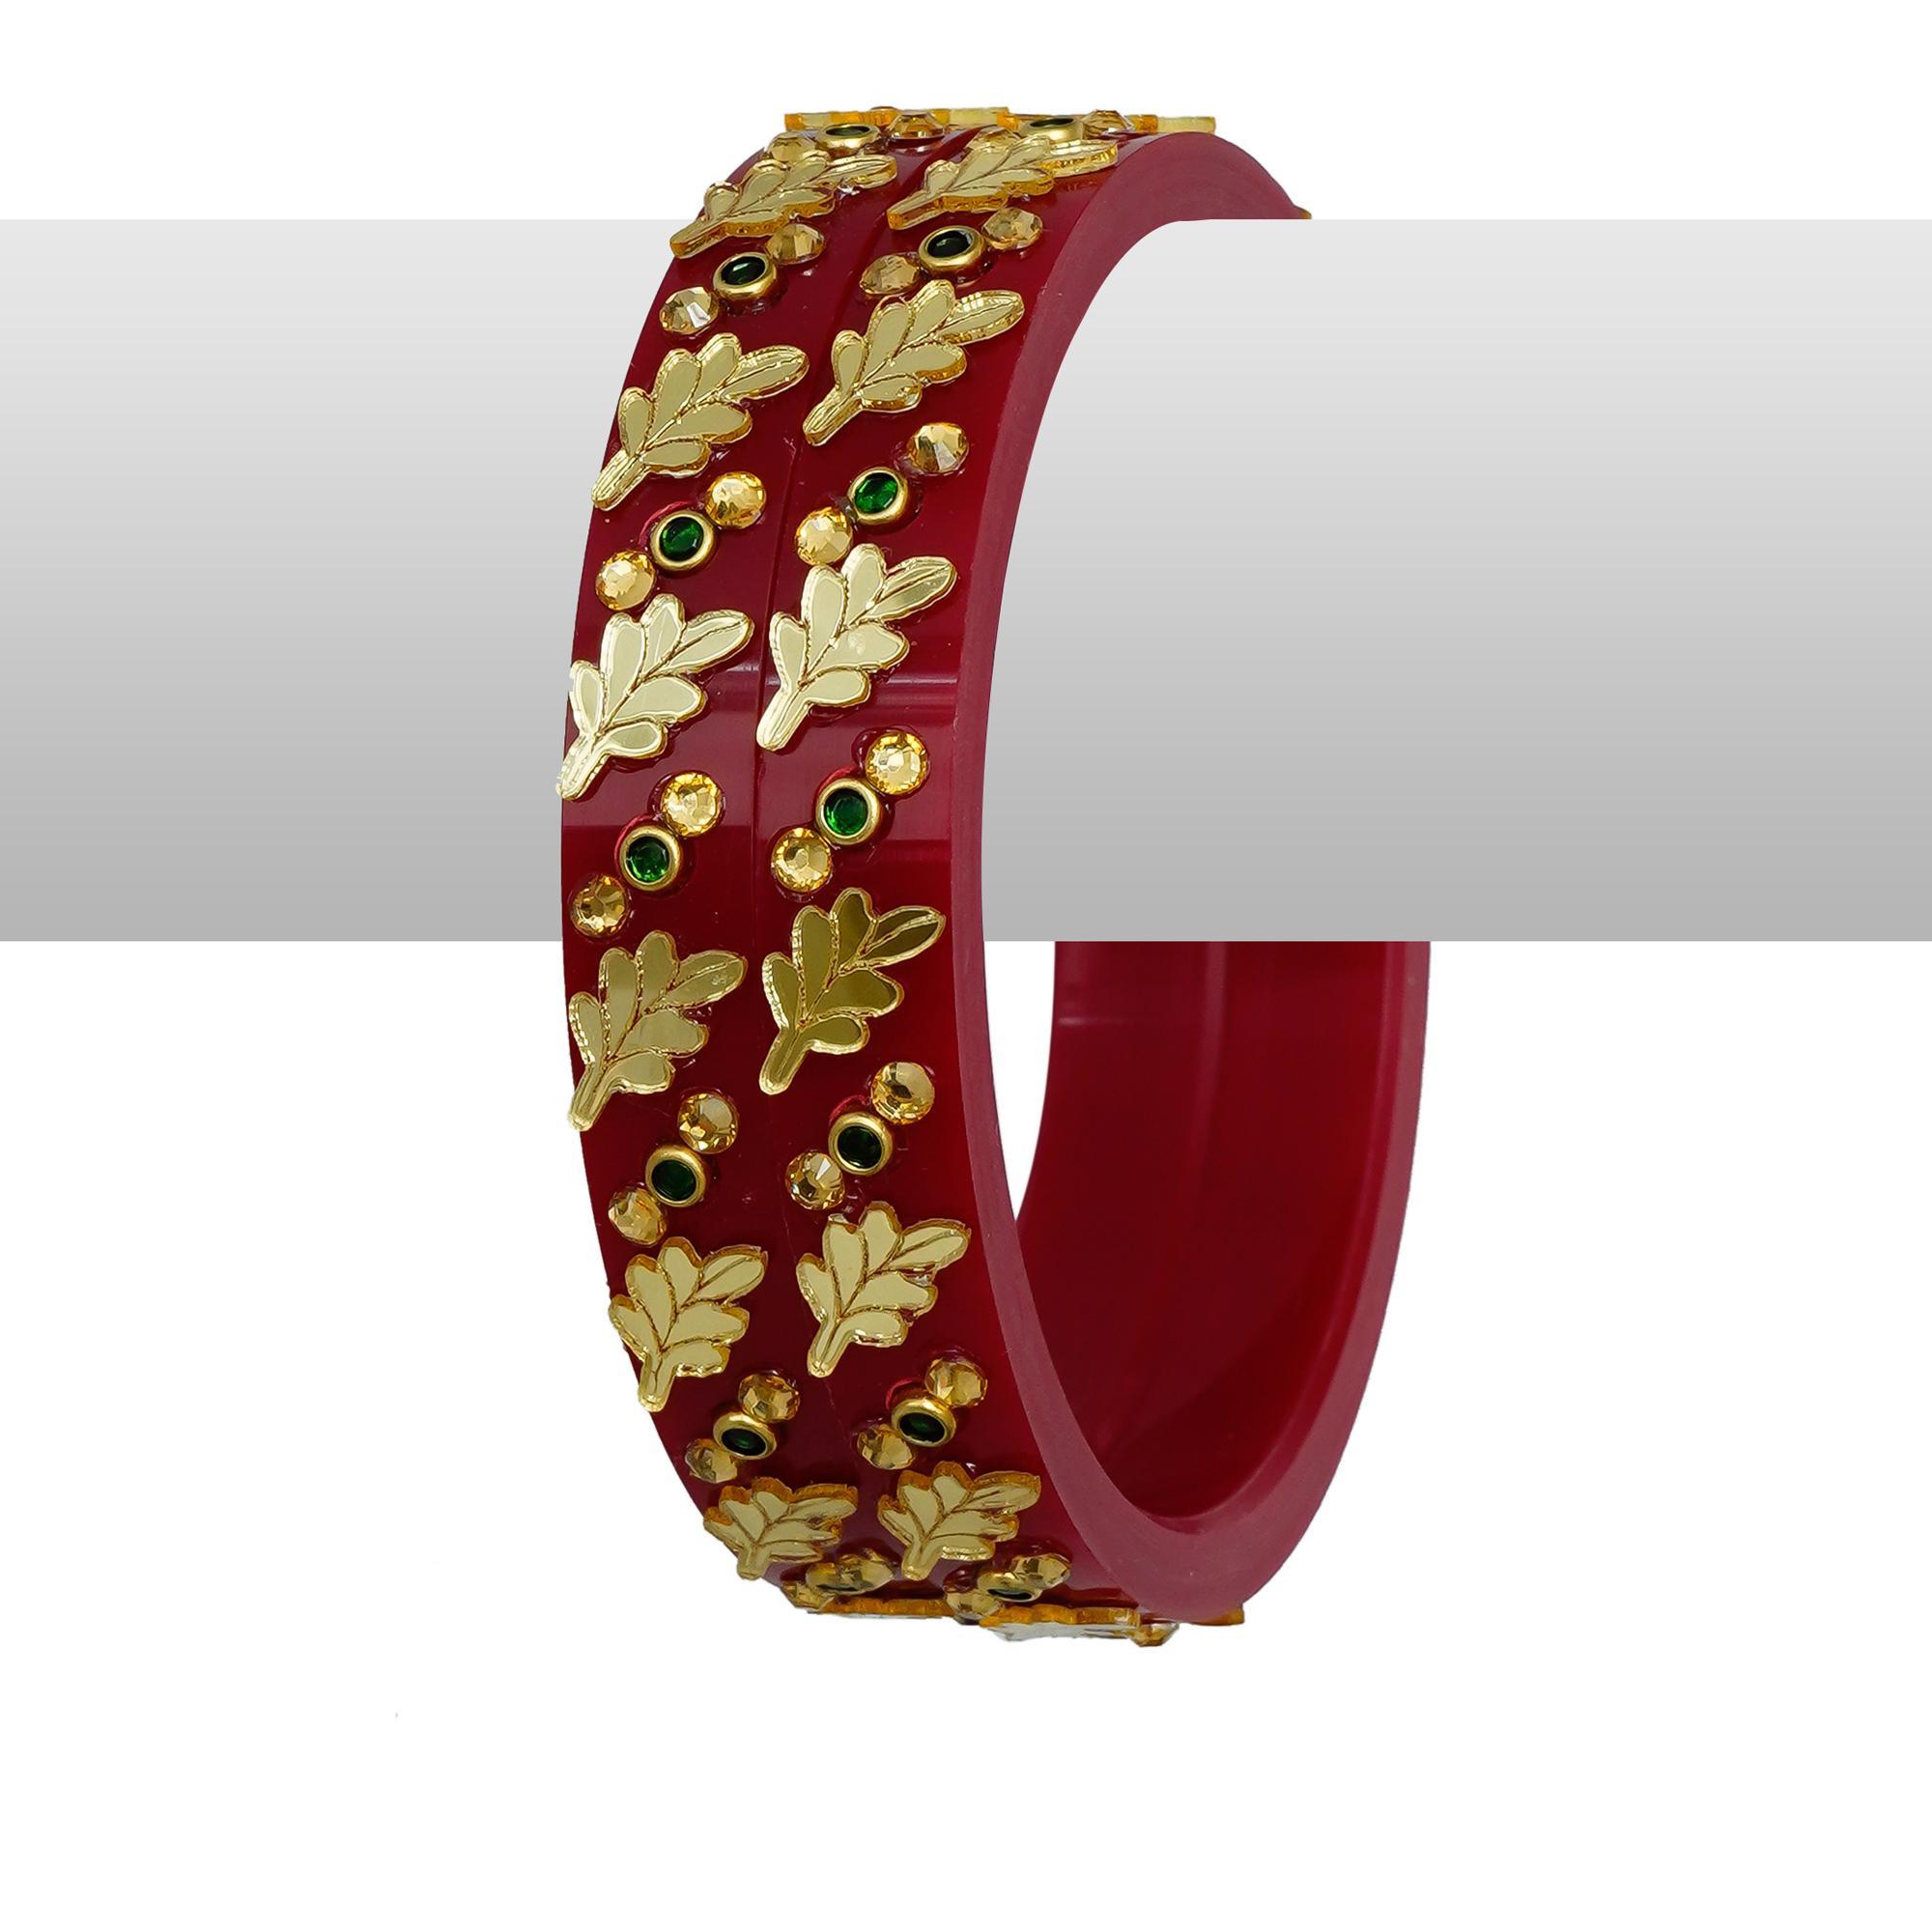
Joyeria Fashions Plastic Bangles Set (Pack of 2 Bangles)
Type: Bracelets & Bangles
Brand: Joyeria Fashions
Price: Rs. 225
Joyeria Fashions presents you long-lasting and ever-shining bangles, Get the beautiful ethnic look with these classic designer bangles, which are durable and does not get black easily even when worn daily, makes it a perfect piece of jewellery that can be worn with your favorite outfit to give it an ultimate glow. Joyeria Fashions presents you long-lasting and ever-shining bangles, Get the beautiful ethnic look with these classic designer bangles, which are durable and does not get black easily even when worn daily, makes it a perfect piece of jewellery that can be worn with your favorite outfit to give it an ultimate glow.
Features: Elegant and Classic Design Gold Bangles for Girls and Women. Comes in Pack of ...........,Type : Set of ....... Bangles, Goldplated, Long Lasting Shining even with daily wear,Intricate design and detailed designing,Ideal to wear at all parties, weddings, goes well with ethnic dress, Perfect gift for your friend